Martin Brundle

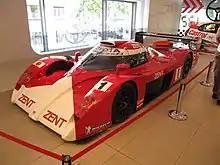
Brundle's Toyota GT-One which he drove at the 1999 24 Hours of Le Mans

For 1994 Brundle was in the frame for the vacant McLaren seat alongside Mika Häkkinen. McLaren were hopeful of re-signing Alain Prost, who had retired at the end of 1993 after winning his fourth championship title, but decided not to renege on his retirement in March, and Brundle got the drive, beating out McLaren test driver Philippe Alliot. He was confirmed less than two weeks before the season-opening 1994 Brazilian Grand Prix.